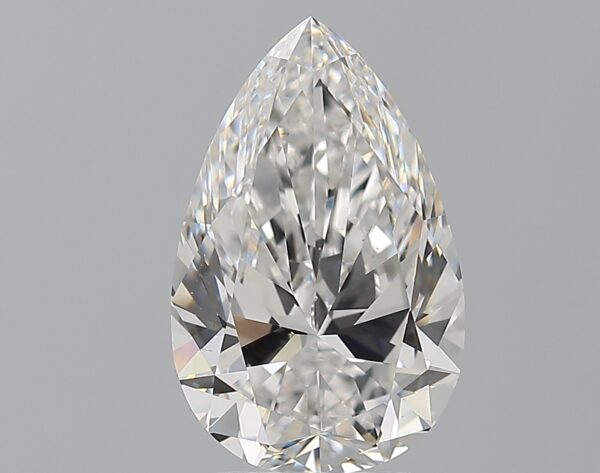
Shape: pear
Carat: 3.73
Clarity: VS2
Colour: D
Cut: EX
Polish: EX
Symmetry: EX
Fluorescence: M
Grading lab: GIA
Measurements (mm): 13.37 x 8.57 x 5.21